History of Facebook

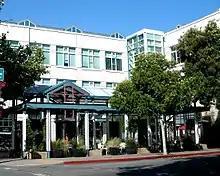
Facebook's former headquarters in downtown Palo Alto, California

On October 4, 2021, Facebook had its worst outage since 2008. The outage was global in scope, and took down all Facebook properties, including Instagram and WhatsApp, from approximately 15:39 UTC to 22:05 UTC, and affected roughly three billion users. Security experts identified the problem as a BGP withdrawal of all of the IP routes to their Domain Name (DNS) servers which were all self-hosted at the time. The outage also affected all internal communications systems used by Facebook employees, which disrupted restoration efforts.